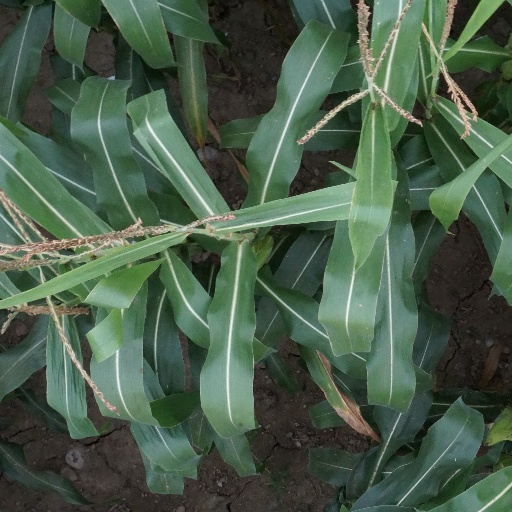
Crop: maize; corn